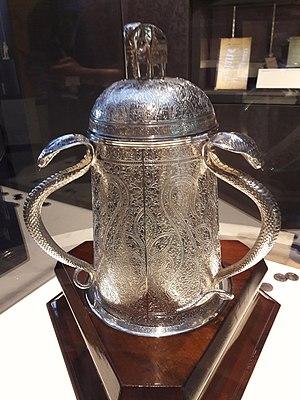
La Calcutta Cup est un trophée attribué au vainqueur d'un match annuel de rugby à XV entre l'Angleterre et l'Écosse depuis 1879. C'est le plus ancien trophée de l'histoire du rugby.